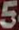
Number: 5